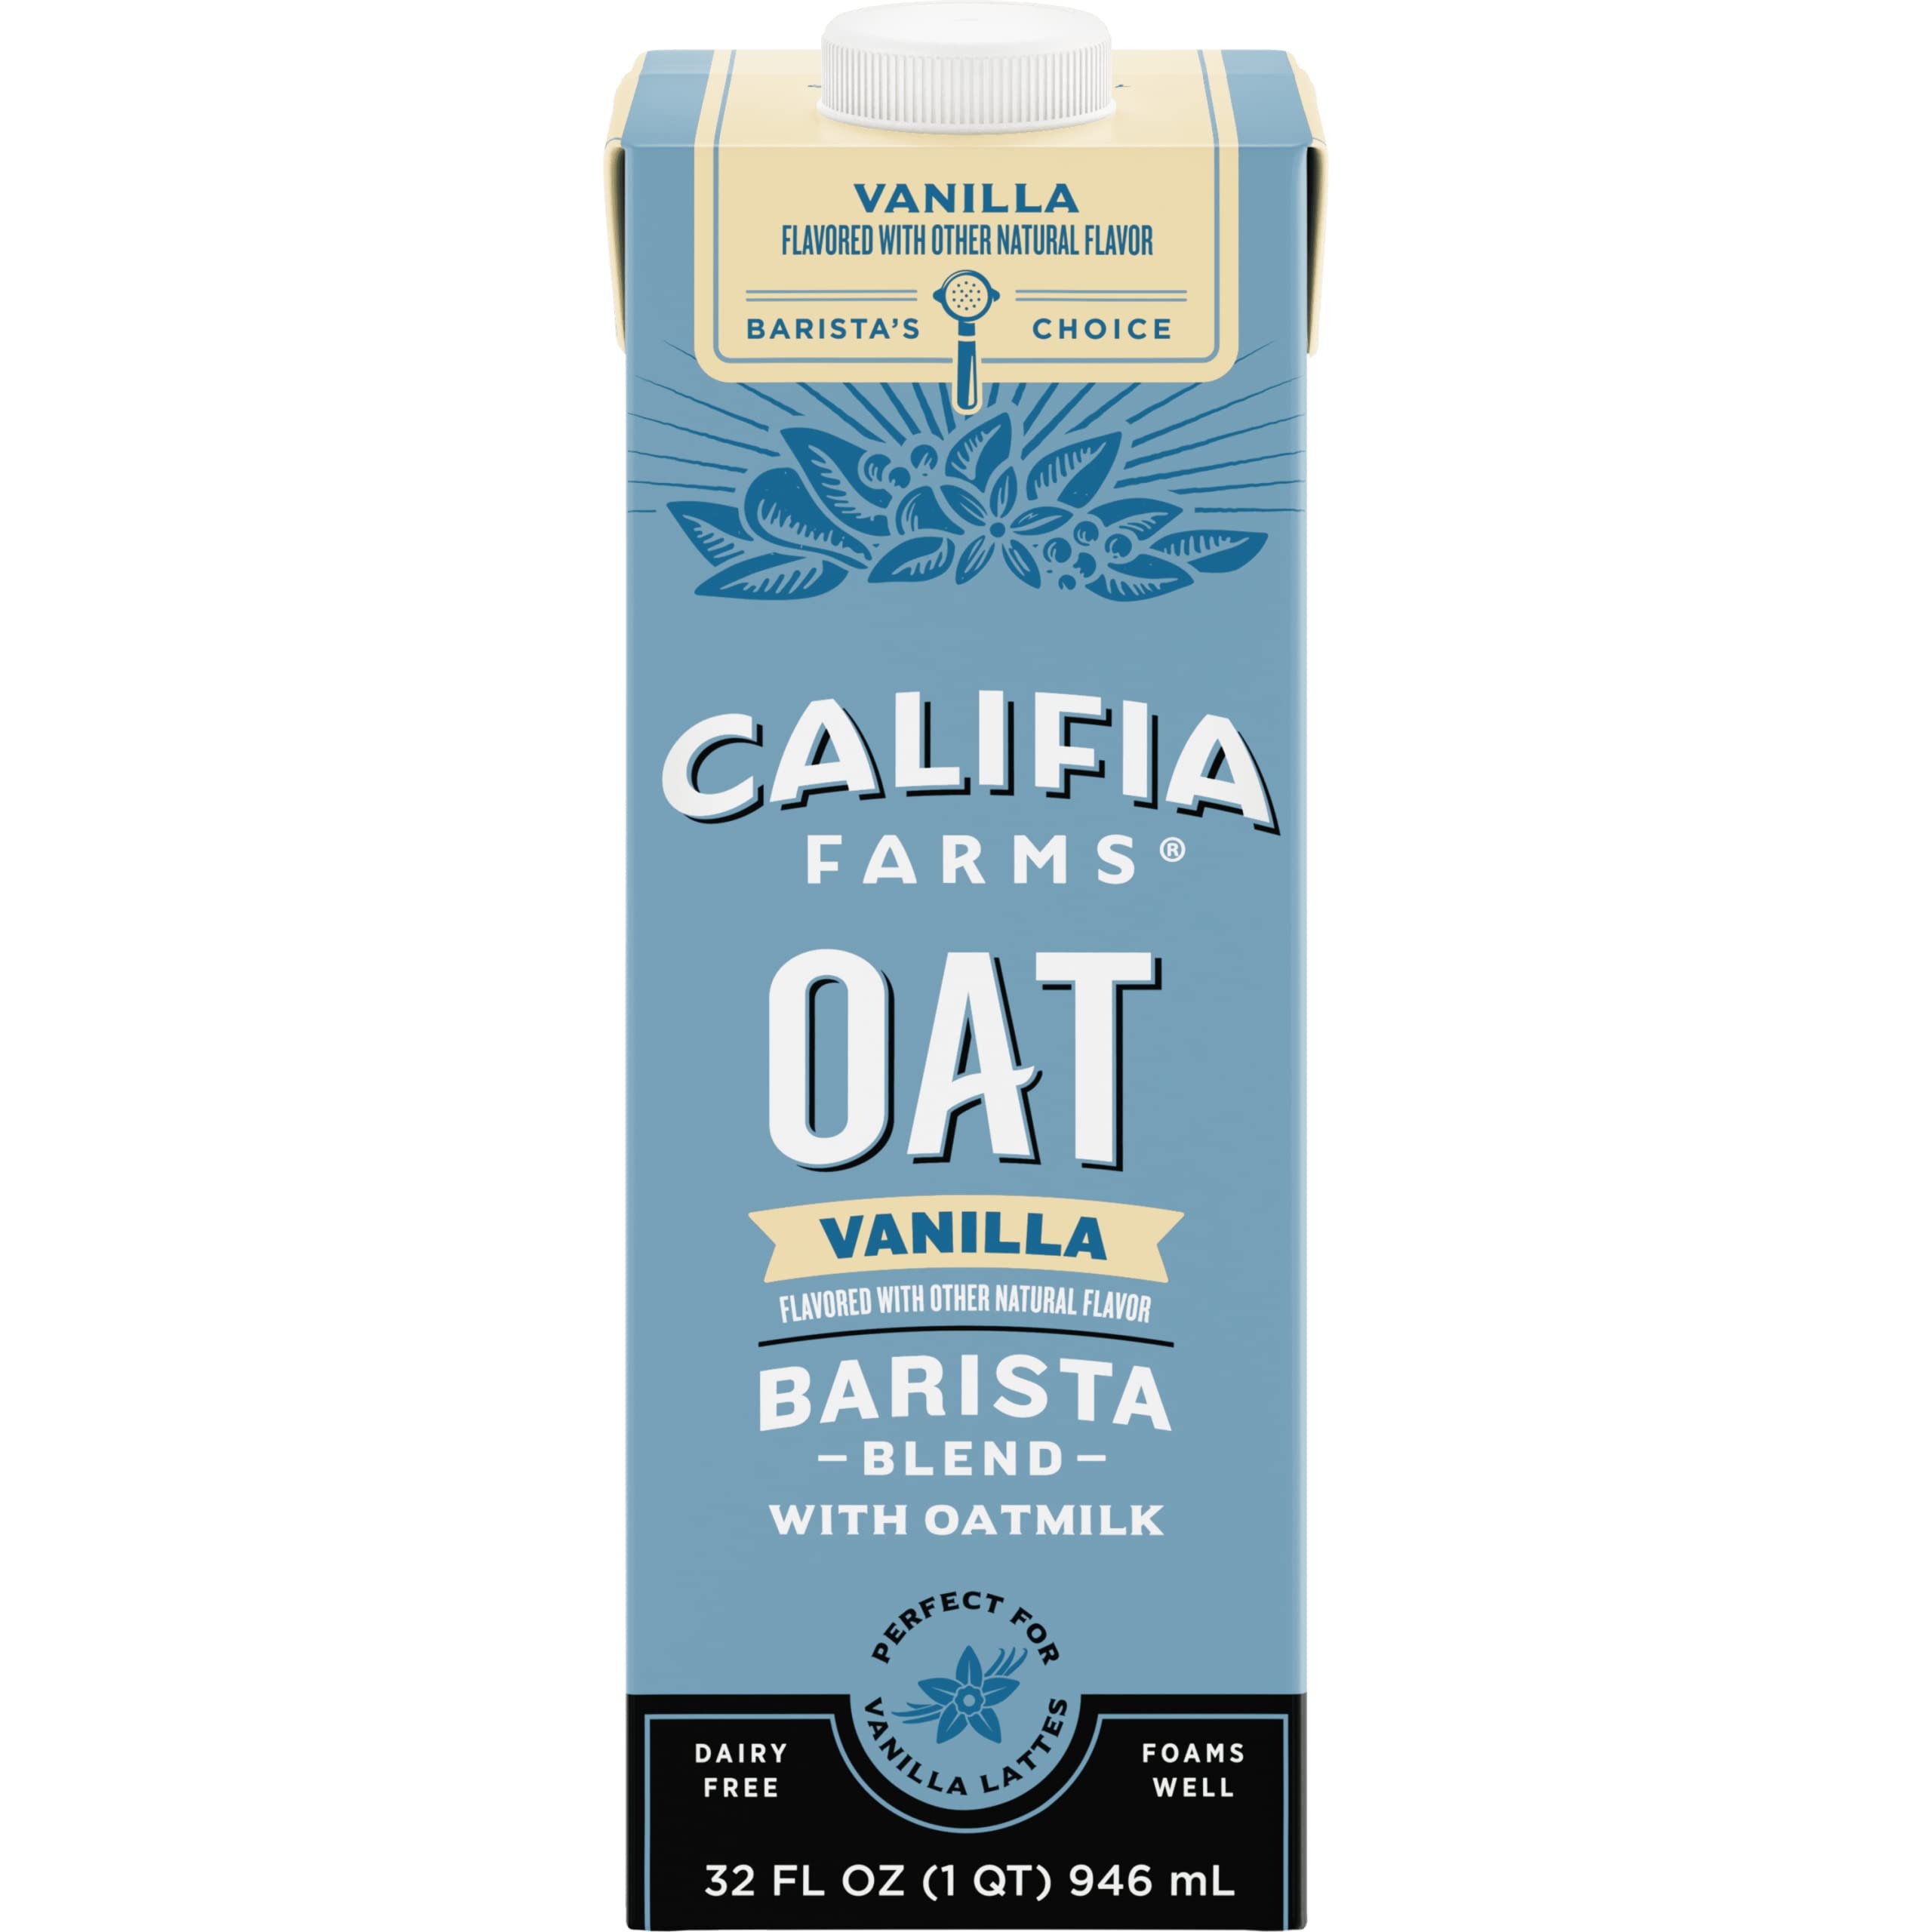
Item Name: Califia Farms - Vanilla Oat Barista Blend Oat Milk, 32 Oz, Dairy Free, Vegan, Plant Based, Gluten Free, Non GMO, Milk Frother, Coffee Creamer
Bullet Point 1: YOUR FAVORITE AT HOME: Vanilla Oat Barista Blend is a one-stop-shop to make your favorite hot or iced vanilla lattes at home. Steam or froth it and add it to espresso or simply stir into brewed coffee.
Bullet Point 2: RICH VANILLA FLAVOR: The seductive flavor of vanilla blends with creamy oat milk to turn your espresso into your favorite vanilla latte. It’s all the sweetness you love and all the creaminess you crave, with none of the dairy.
Bullet Point 3: STEAMS AND FROTHS PERFECTLY: Steam or froth Vanilla Oat Barista Blend right out of the fridge and add to espresso. You can create your favorite vanilla latte at home, dairy-free and without any extra syrup or sweeteners.
Bullet Point 4: SIMPLE PLANT-BASED INGREDIENTS: Vanilla Oat Barista Blend is made with plant-based, dairy-free ingredients that are Non-GMO Certified, Kosher, vegan and free from soy and carrageenan.
Bullet Point 5: A DELICIOUS INDULGENCE: With Vanilla Oat Barista Blend, you can skip the syrup and sweetener and indulge in your sweet coffee cravings without the dairy. Make perfect plant-based Vanilla Lattes whenever you please.
Value: 32.0
Unit: Fl Oz

Price: 5.24